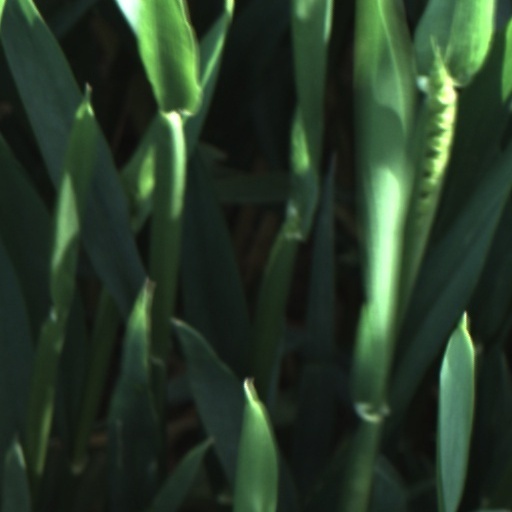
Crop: wheat